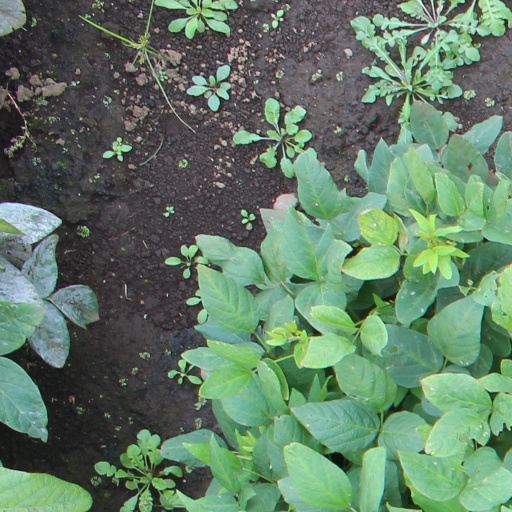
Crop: soybean